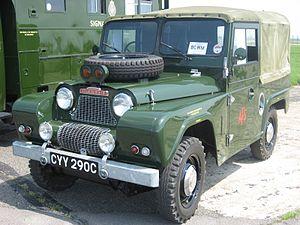
L'Austin Gipsy est une automobile produite par Austin de 1958 à 1968. Elle a été conçue pour remplacer l'Austin Champ et concurrencer directement la Land Rover.